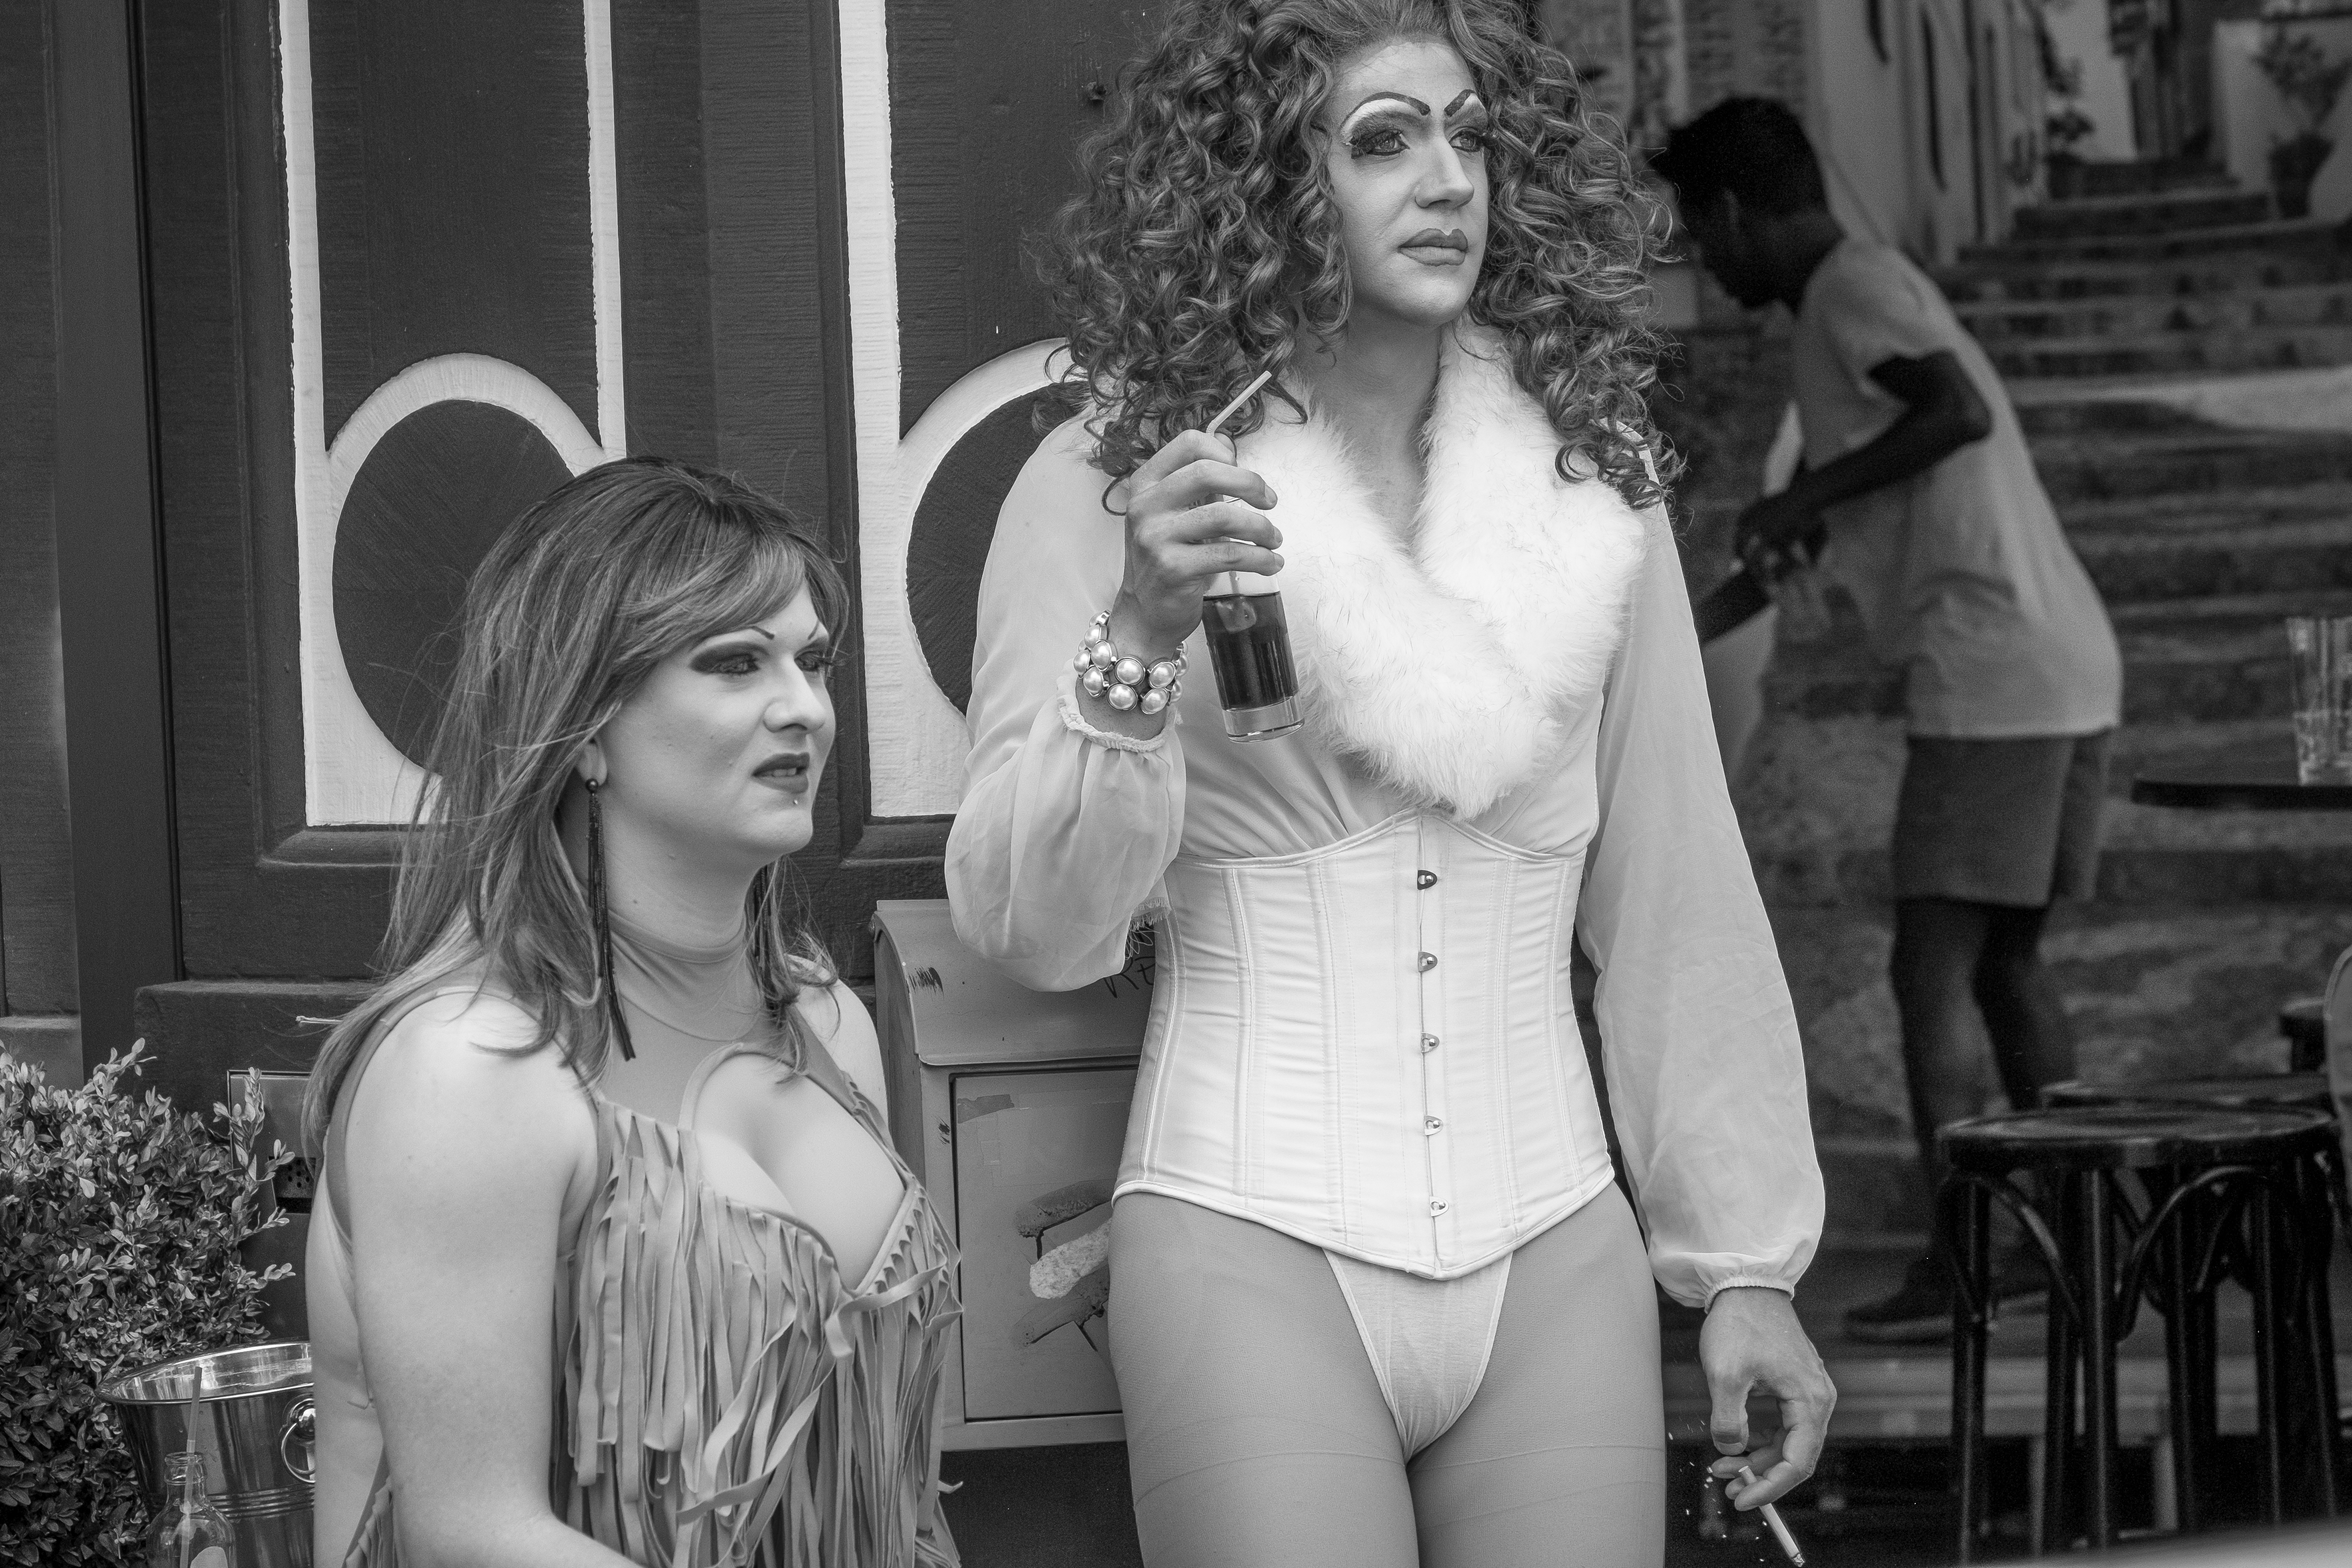
person, black and white, woman, white, street, photography, fujifilm, model, fashion, clothing, black, monochrome, lady, photograph, beauty, xpro1, antwerp, willyverhulst, travesty, interaction, photo shoot, monochrome photography, supermodel